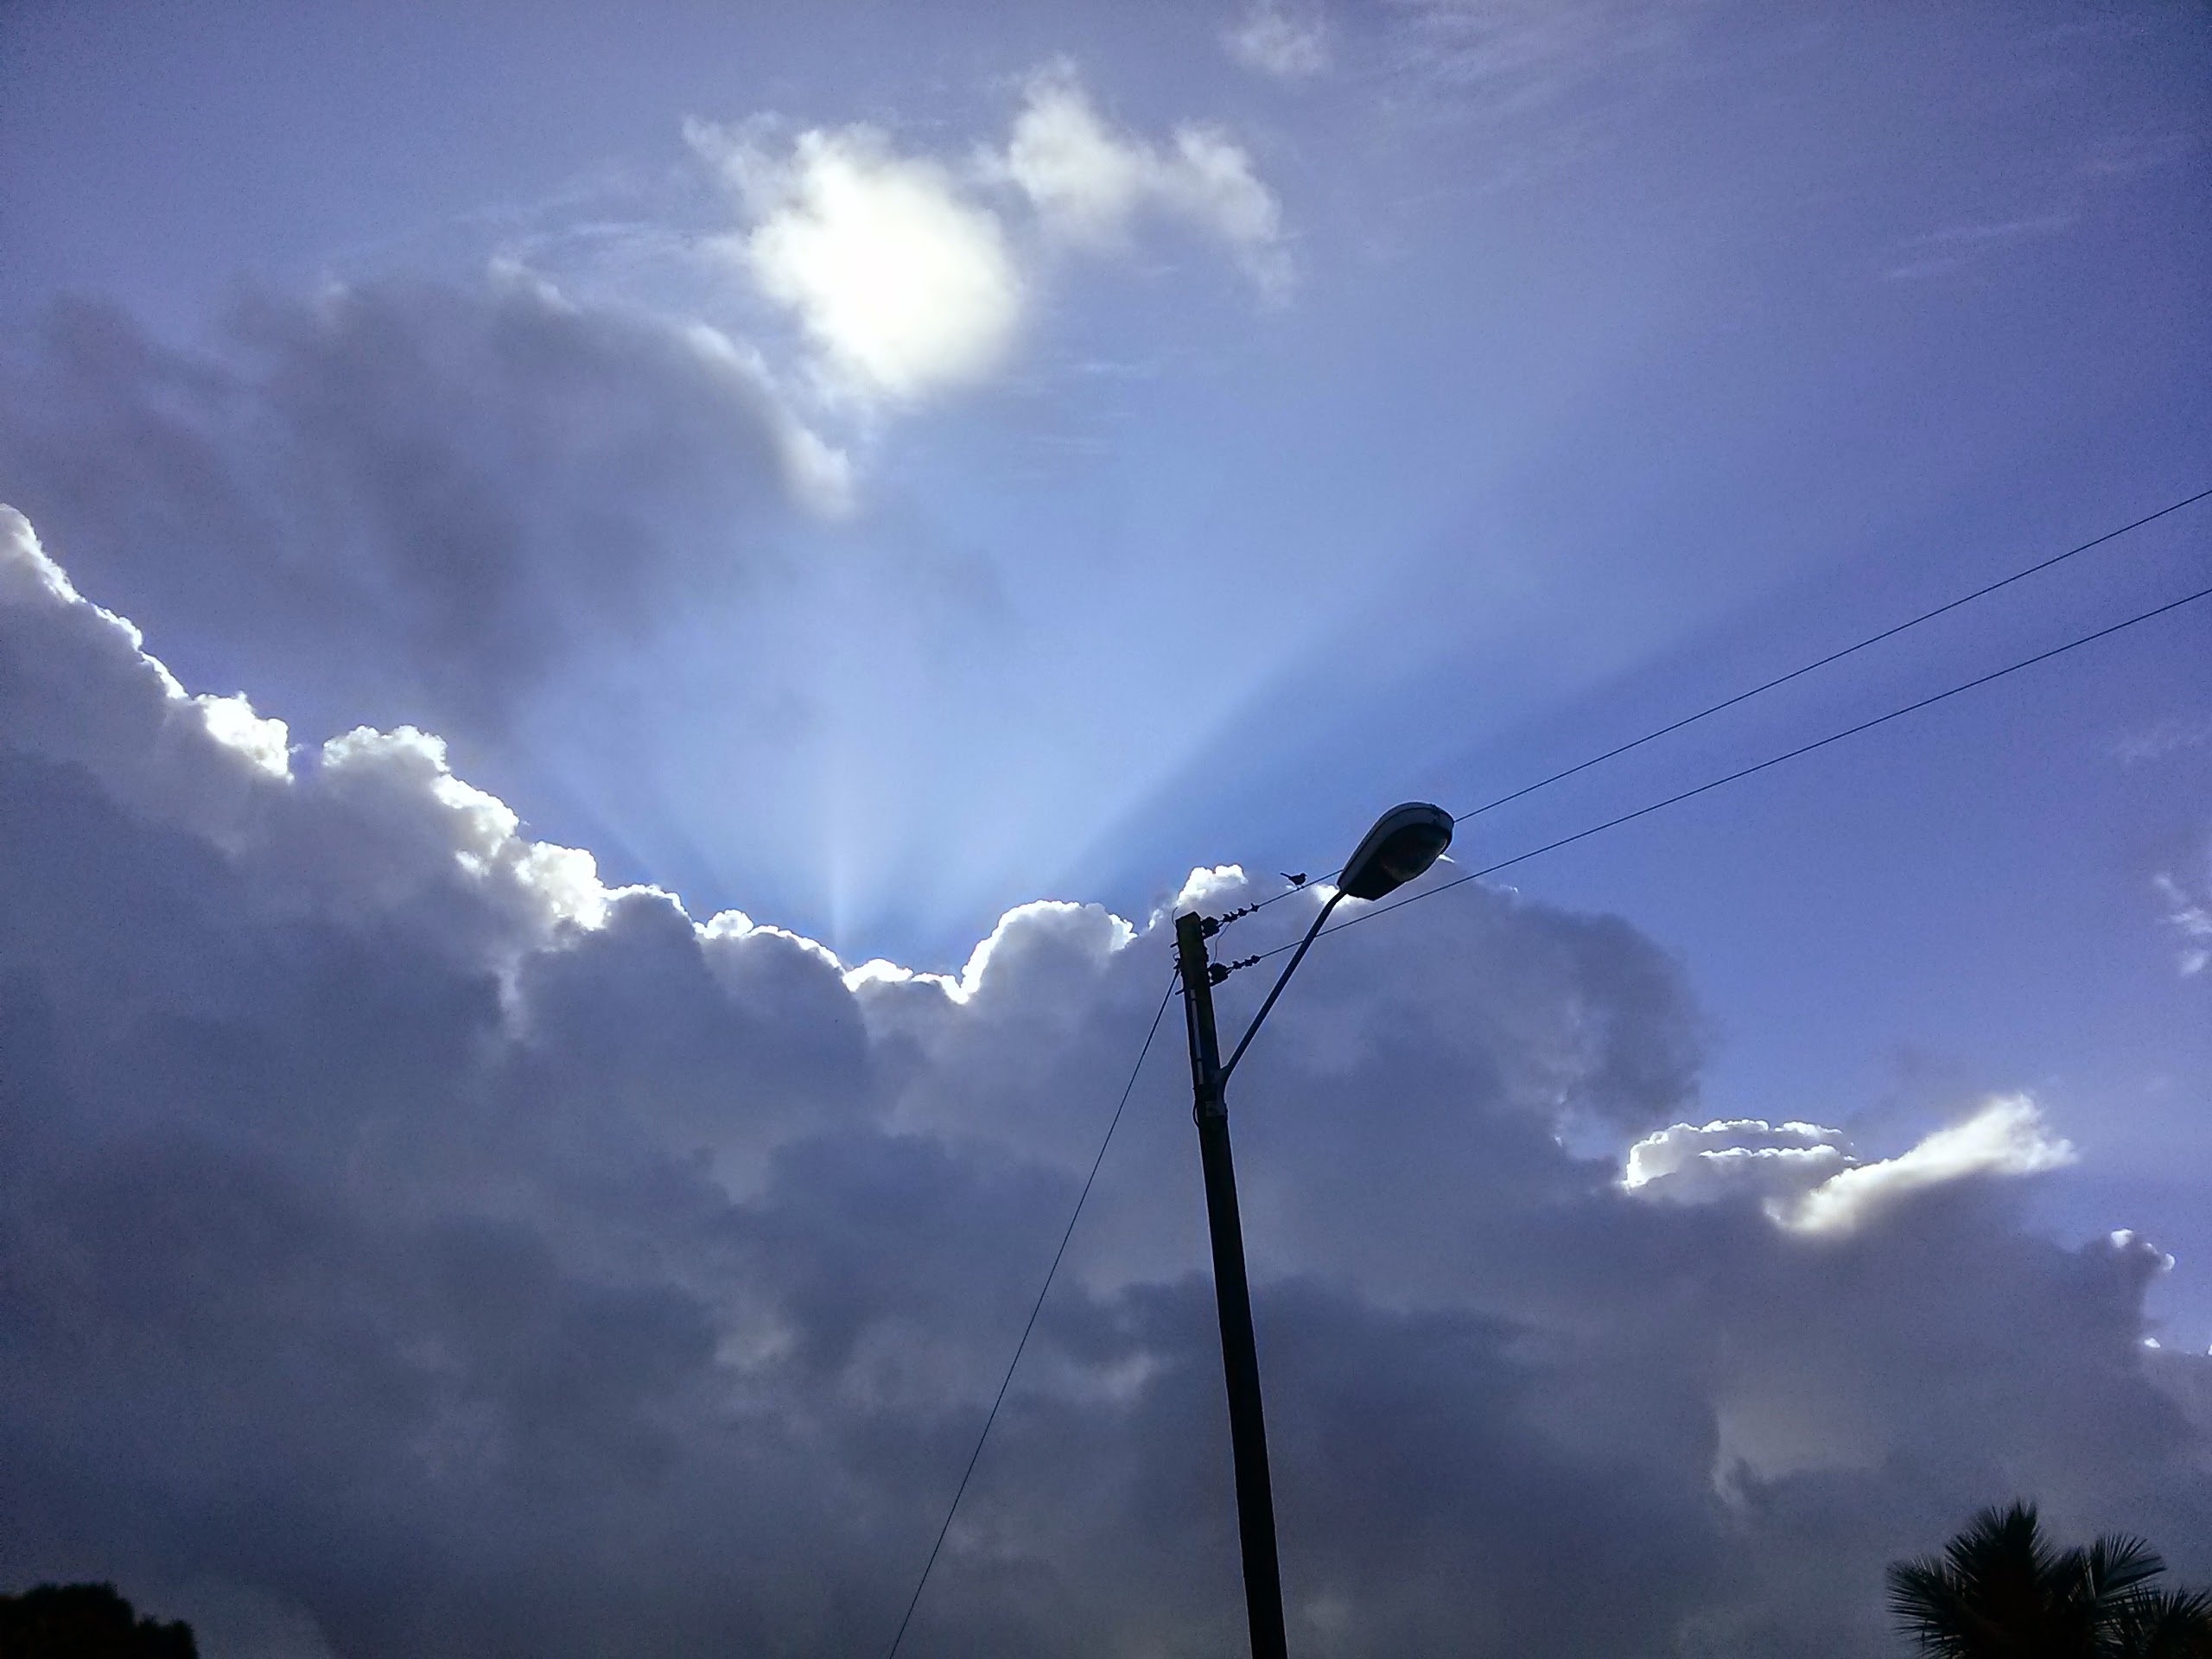
cloud, sky, sunlight, wind, atmosphere, dusk, daytime, weather, cumulus, street light, thunder, meteorological phenomenon, atmosphere of earth